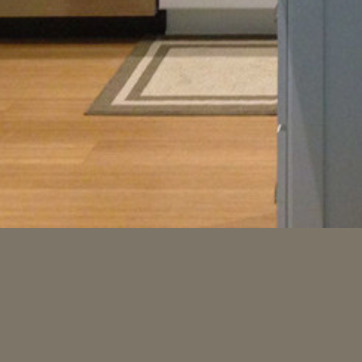
Material: tile